St Bees railway station

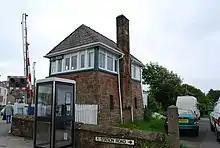
The Arts and Crafts design signal box, showing its architectural features

The station has a 24 lever signal box, which was opened in 1891 to meet the heavy traffic demands of that time. In December 2013 this was designated a Grade 2 listed building, being one of the few in the UK built in the "Arts and Crafts" style. This is a Furness Railway type 3 design.